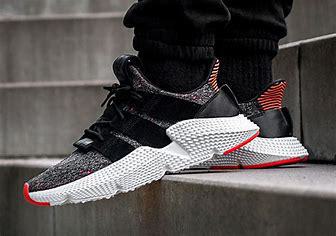
Brand: Adidas
Model: Prophere